InterContinental Athenee Palace Bucharest

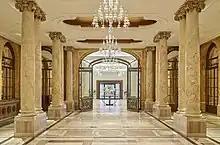
Hotel lobby

The Athénée Palace was designed by the French architect Théophile Bradeau. It was built from 1912 to 1914, in the Art Nouveau style and was one of the last buildings built in this style. It was the first building in Bucharest to use reinforced concrete construction. It was constructed on the site of the 19th century Gherasi Inn. The hotel was completely modernized between 1935 and 1937, to designs by architect Duiliu Marcu, with the exterior redesigned in the Art Deco style.